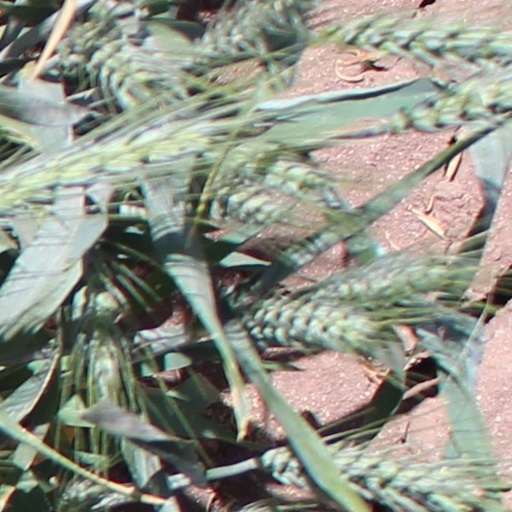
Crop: wheat